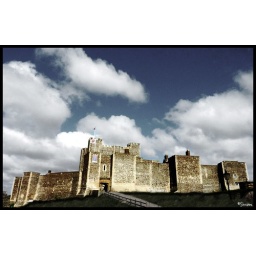
This is a medieval stone castle created by King Henry II.